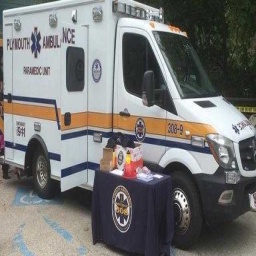
Label: ambulance